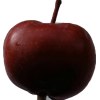
Label: Apple 18